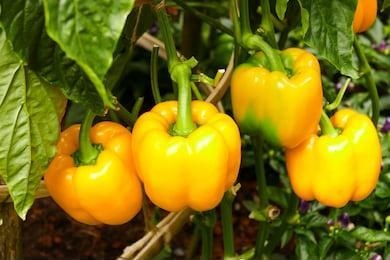
Label: capsicum